Adolphe Barrot

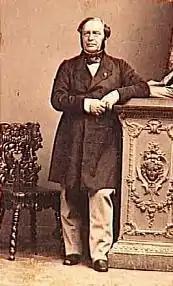

Théodore-Adolphe Barrot (14 October 1801 – 15 June 1870) was a French diplomat during the July Monarchy, the French Second Republic and the Second French Empire.